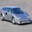
Label: automobile